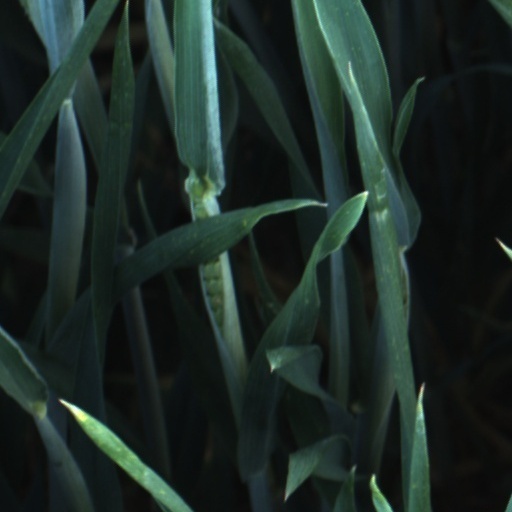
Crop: wheat